Ralf König

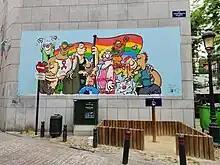
Mural in Brussels, disfigured with the words transphobia and racism

König's stories are drawn in an expressive cartoon style. Consistently written with humour, they occasionally deal with serious themes such as the tension between sexual freedom and the risk of AIDS infection. His work has repeatedly portrayed daily routines of gay life, often based on personal experiences of himself and his friends. He has also written works that deal centrally with heterosexuals ("Der bewegte Mann", "Hempels Sofa") and with religious themes, criticizing literalist readings of the bible ("Prototyp" and "Archetyp") as well as Islamic fundamentalism ("Dschinn Dschinn").